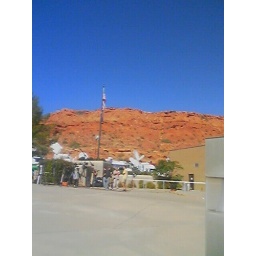
Media frenzy against red rocks